Ivan Čapovski

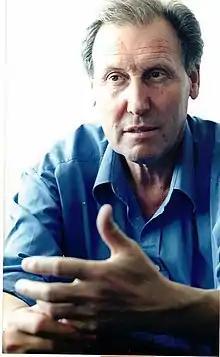
Portrait of a Macedonian writer Ivan Čapovski

Ivan Čapovski is a Macedonian writer, poet and novelist. Macedonian: Иван Чаповски; also Ivan Čapovski; Capovskǐ, Ivan; Čapovski, Ivan 1936-; Ivan Čapovski Macedonian writer; Чаповски Иван 1936-; Иван Чаповски.